Presentation of Jesus

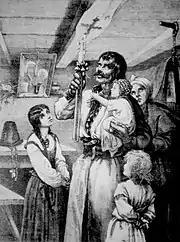
Candlemas Day in the Carpathian region

The event forms a usual component of extensive cycles of the "Life of Christ" and also of the "Life of the Virgin". Often either the Presentation of Jesus or the visually similar "Circumcision of Jesus" was shown, but by the late Middle Ages the two were sometimes combined. Early images concentrated on the moment of meeting with Simeon.